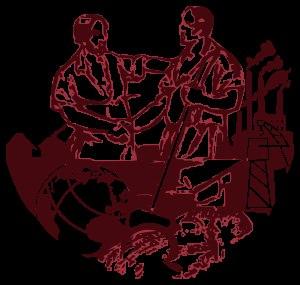
Hồ Chí Minh, né Nguyễn Sinh Cung le 19 mai 1890 à Hoàng Trù et mort le 2 septembre 1969 à Hanoï, est un homme d'État vietnamien et une figure importante de l'anticolonialisme et du communisme international.
L'Internationale paysanne rouge, ou Krestintern, Conseil Paysan International, était un organisme affilié à l'Internationale communiste et créé en octobre 1923.